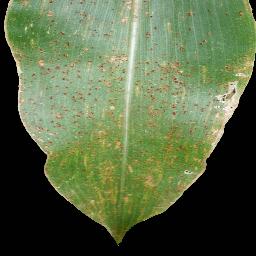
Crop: corn
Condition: (maize)_common_rust